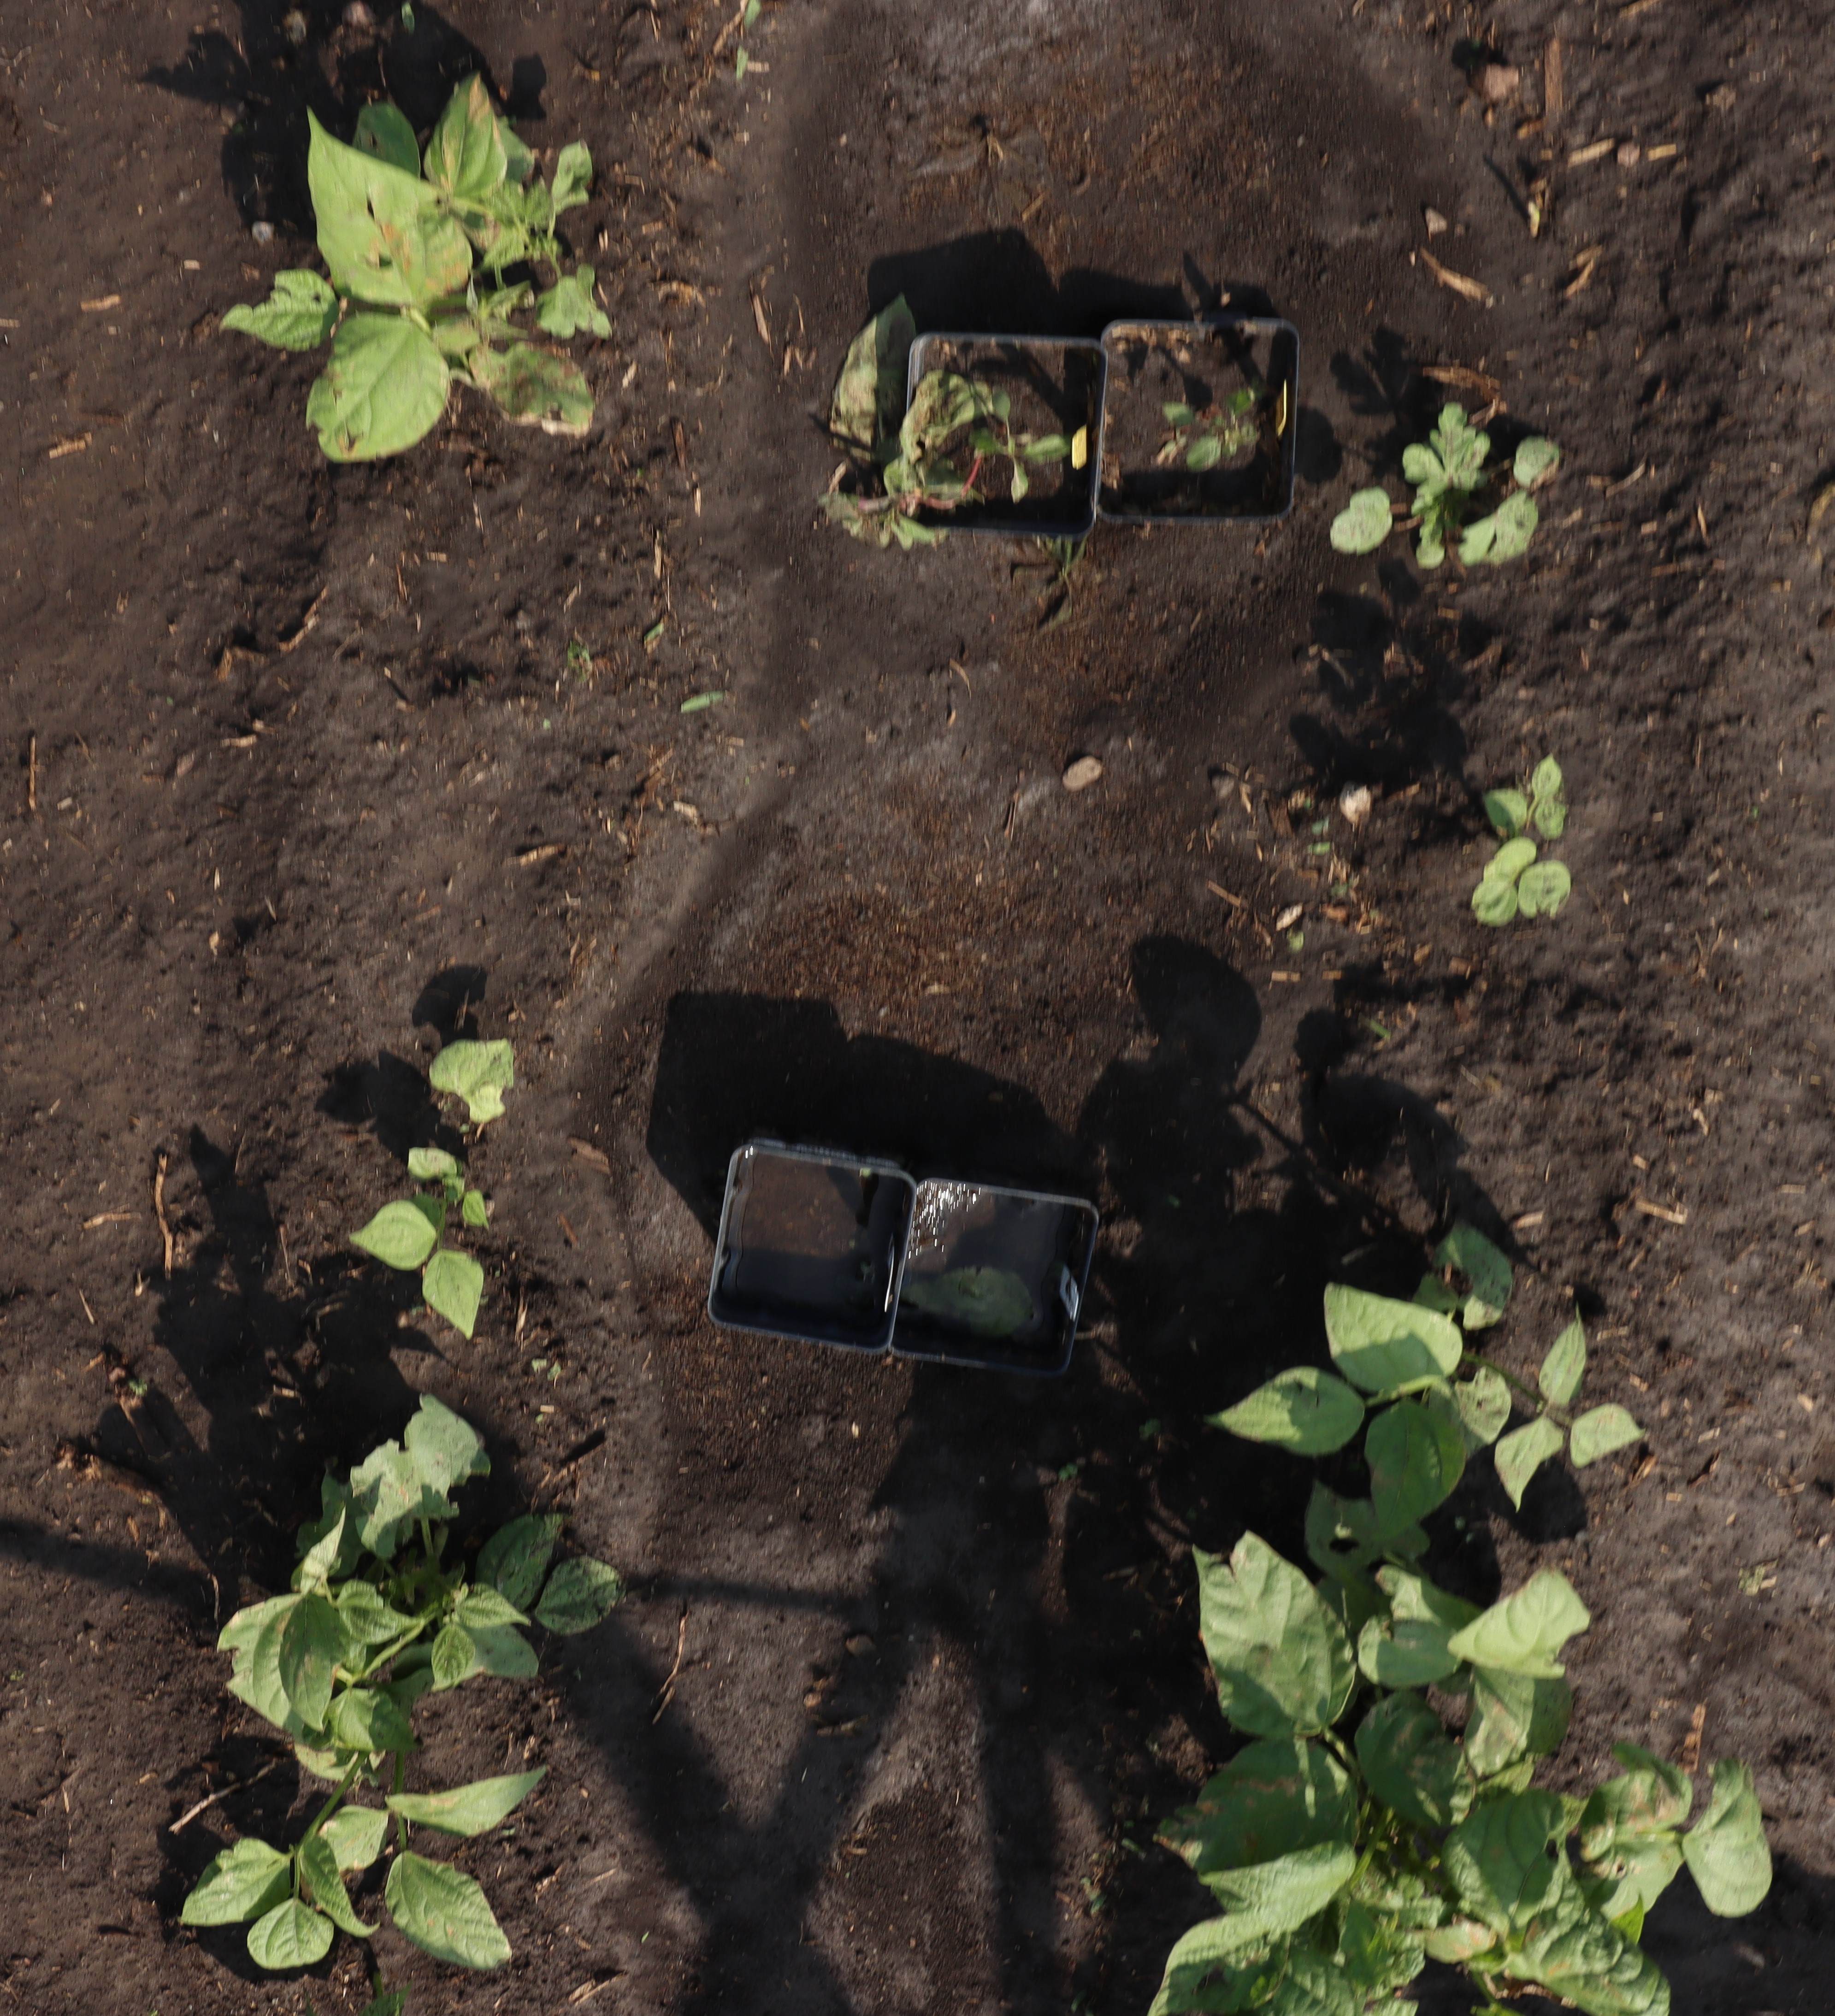
Crop: Black bean
Objects: Blackbean, Blackbean, Blackbean, Blackbean, Blackbean, Blackbean, Blackbean